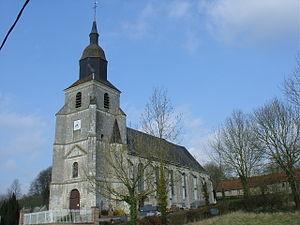
Église Notre-Dame de Buire-au-Bois
Buire-au-Bois est une commune française située dans le département du Pas-de-Calais en région Hauts-de-France.
Cet article recense les sites retenus pour le loto du patrimoine en 2019.